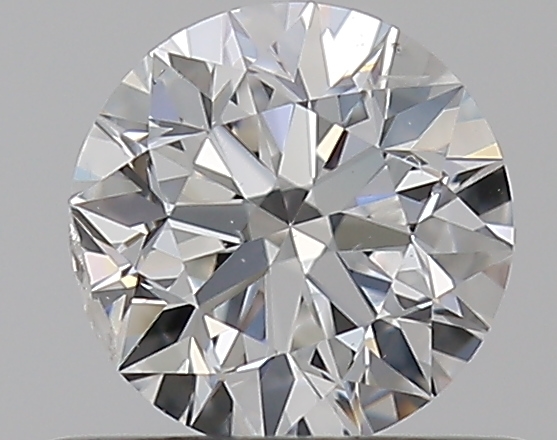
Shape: round
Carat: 0.5
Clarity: SI2
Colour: F
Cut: VG
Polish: EX
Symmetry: GD
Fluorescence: N
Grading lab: GIA
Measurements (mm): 4.95 x 5.01 x 3.21